Attigny, Ardennes

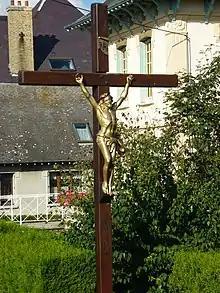
Wayside cross near the bridge

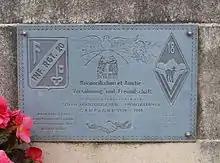
Reconciliation plaque

From 14 May to 10 June 1940 the 18th Infantry Regiment of Pau fought at Attigny. For 25 consecutive days it repelled successive attacks by an enemy superior in numbers and resources. They left their position in order, their flanks being threatened by the German advance.